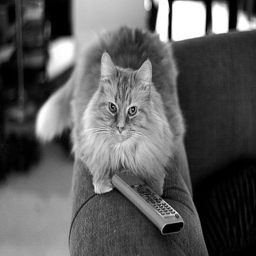
A fluffy cat laying on the arm of a couch.
A black and white photo of a cat with a remote control.
A cat is laying on the couch arm by a remote control.
A cat is sitting on the arm of a chair with a remote.
A cat sitting on a couch arm next to a remote control.